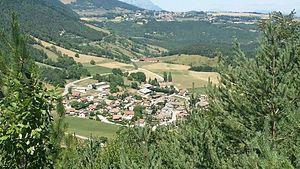
vue du village du haut d'une colline
Treffort est une commune française située dans le département de l'Isère, en région Auvergne-Rhône-Alpes.